Eastern Sprints

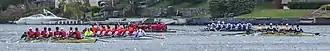
A race of the 2016 regatta

The Eastern Sprints is the annual rowing championship for the men's Eastern Association of Rowing Colleges (EARC) in Northeast USA.